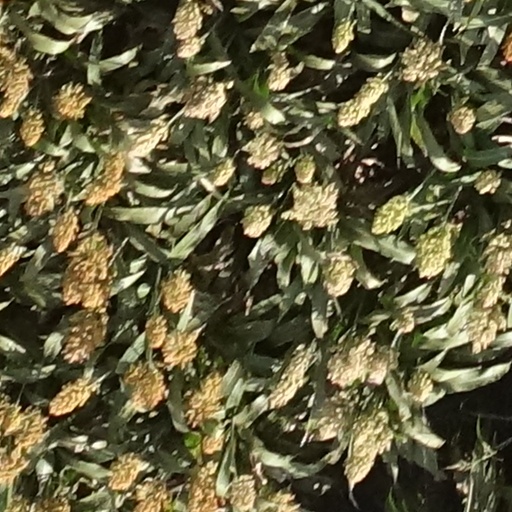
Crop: sorghum